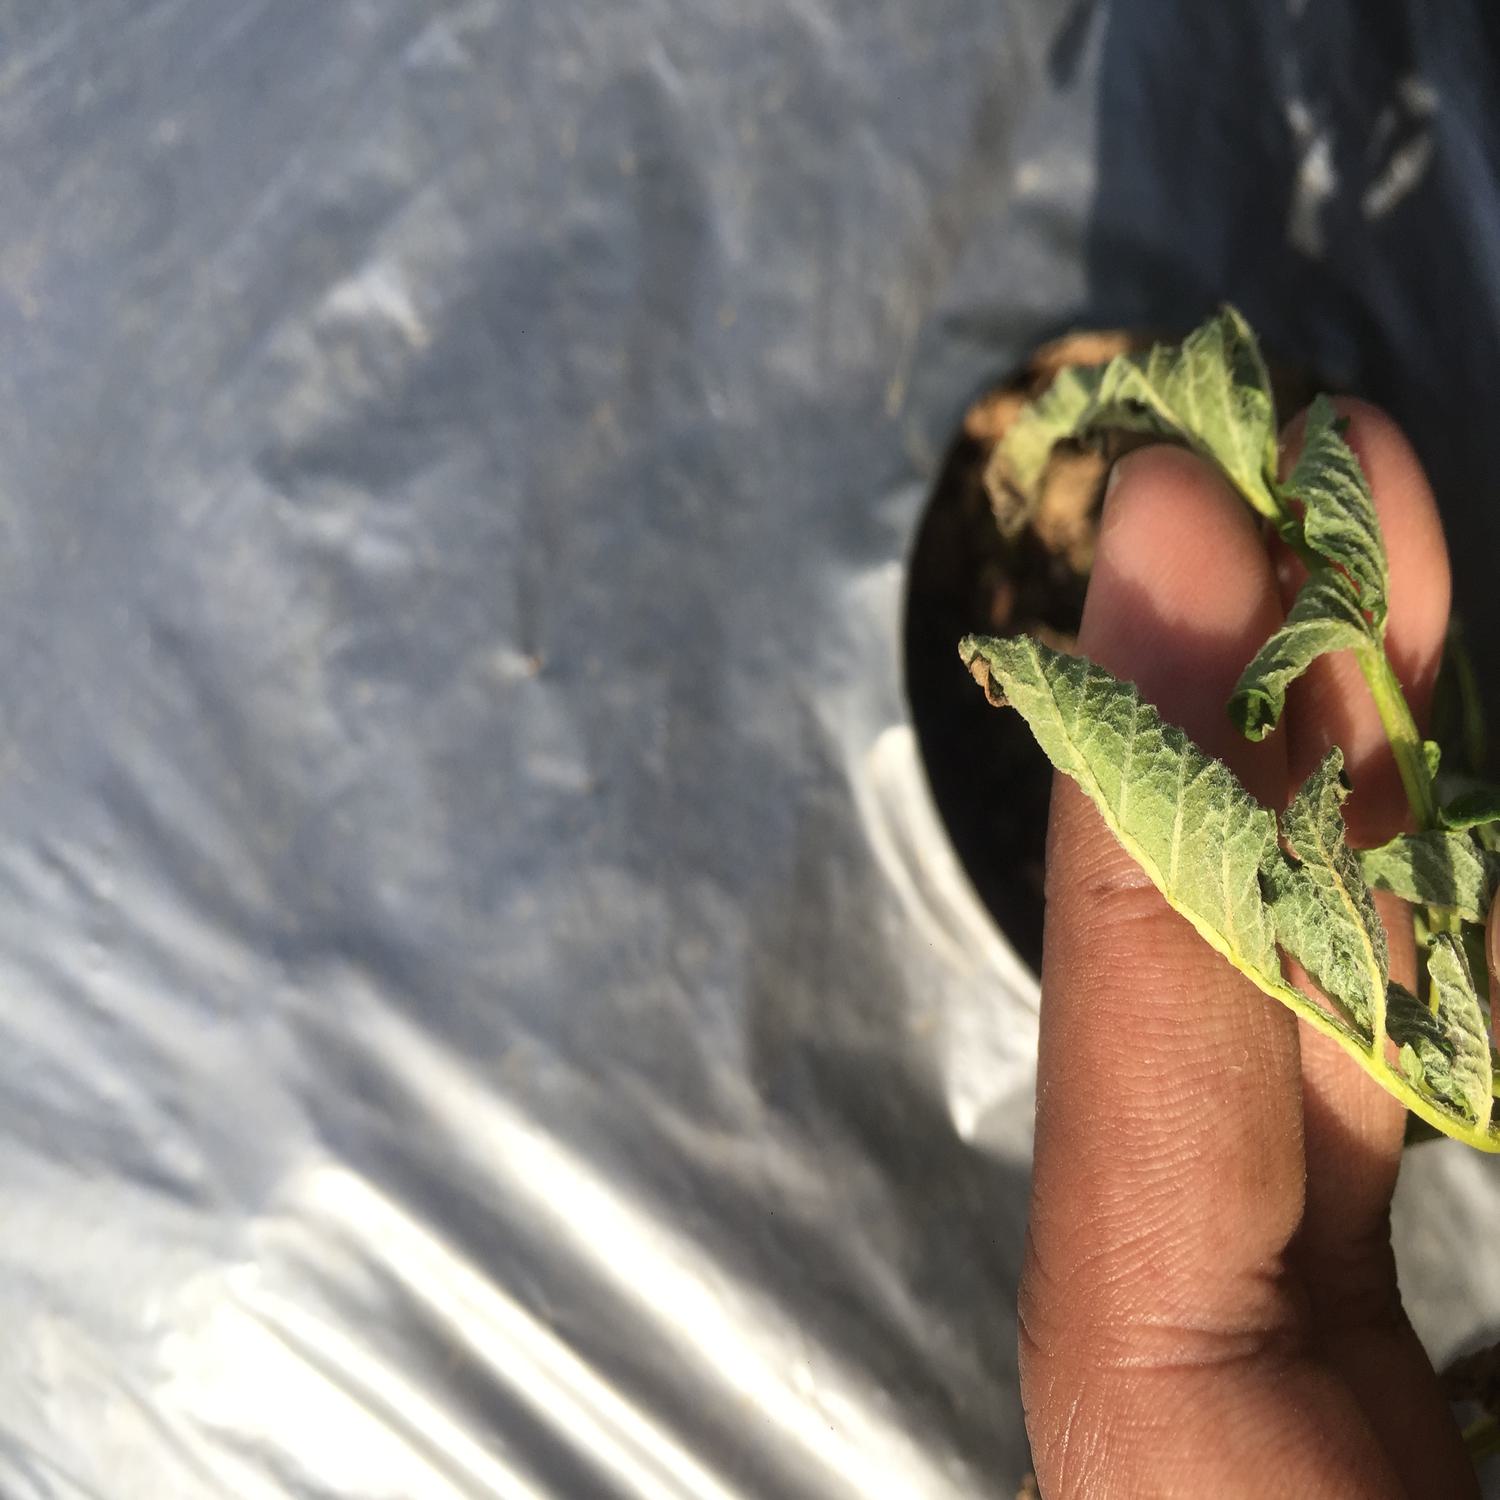
Etiqueta: Pudricion_Parda